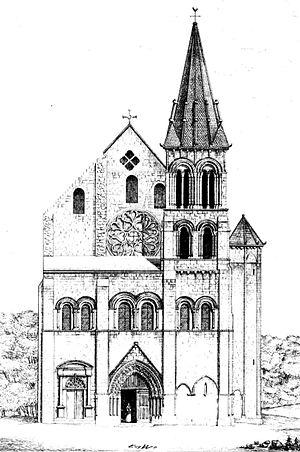
Reconstitution de la façade au XVIIIe siècle.
L'église Saint-Nicolas est une église de styles roman et gothique située sur la commune de Saint-Leu-d'Esserent, dans le département français de l'Oise et la région Hauts-de-France. C'est une ancienne église prieurale, bâtie entre le milieu du XIIᵉ siècle et le premier quart du XIIIᵉ siècle pour les moines du prieuré clunisien de Saint-Leu fondé en 1081 par Hugues de Dammartin. Remplaçant une ancienne église paroissiale, elle assumera toujours la double mission d'église prieurale et paroissiale, l'un des moines faisant office de curé. Par sa position en limite d'un plateau, elle domine la ville et une partie de la vallée de l'Oise et sa silhouette caractéristique est visible de loin. Le massif occidental est encore de style roman ; achevé vers 1150, il correspond à un projet de reconstruction moins ambitieux finalement abandonné. Quelques années plus tard seulement, la construction de l'église gothique actuelle commence par l'abside vers 1160 et se poursuit par le chœur et la nef, terminés entre 1190 et 1210 environ. L'édifice frappe par ses dimensions imposantes, proches de celles d'une cathédrale.